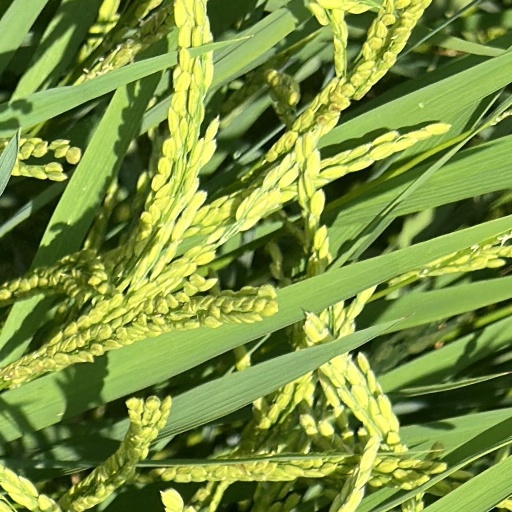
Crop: rice